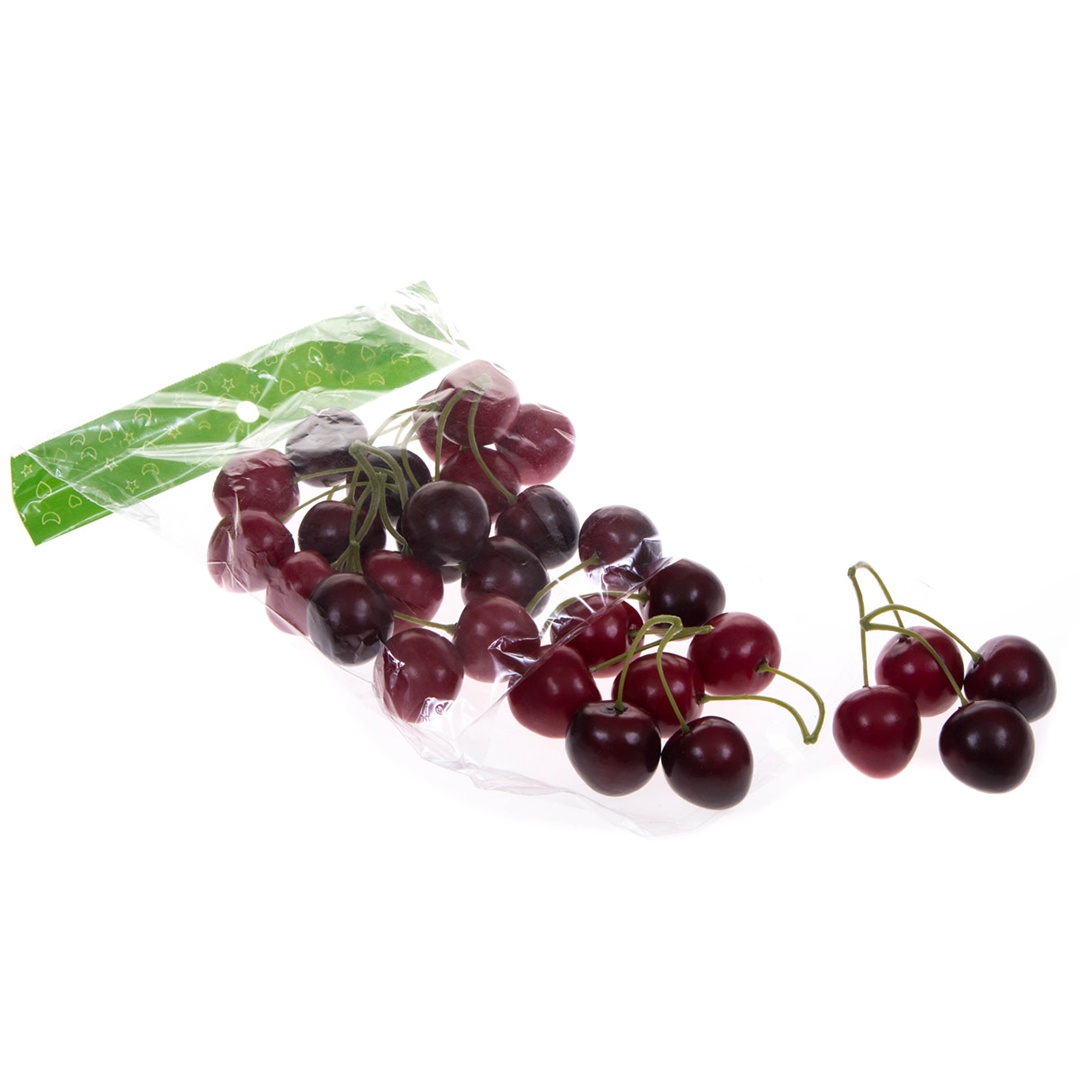
2 Pezzi • Rametto 2 ciliegie 4 confezioni da 15 pezzi artificiale • 3 cm
Con la frutta de-core come le ciliege potrai trasformare il tuo spazio in un'oasi di bellezza e creatività. Scegli de-core per dare vita alla tua visione artistica e rendere unica la tua casa, regalando un tocco di eleganza senza pari grazie alla frutta de-core.
Brand: Bianchi Dino - Articoli Decorativi
Category: Home & Garden > Decor > Artificial Food